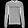
Label: Pullover